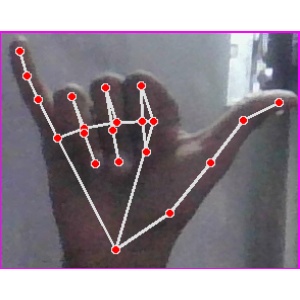
अक्षर: य